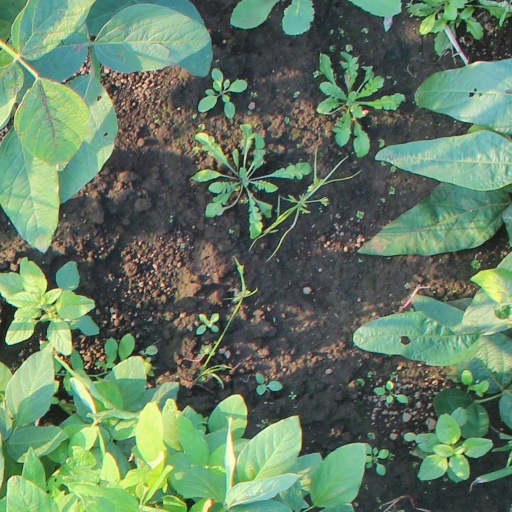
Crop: soybean